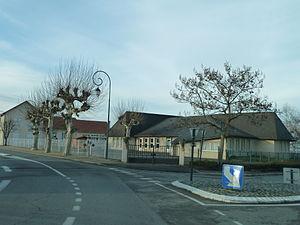
École de Navailles-Angos
Navailles-Angos est une commune française située dans le département des Pyrénées-Atlantiques, en région Nouvelle-Aquitaine.